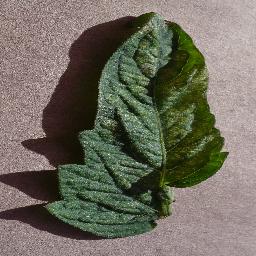
Label: Tomato___Spider_mites Two-spotted_spider_mite